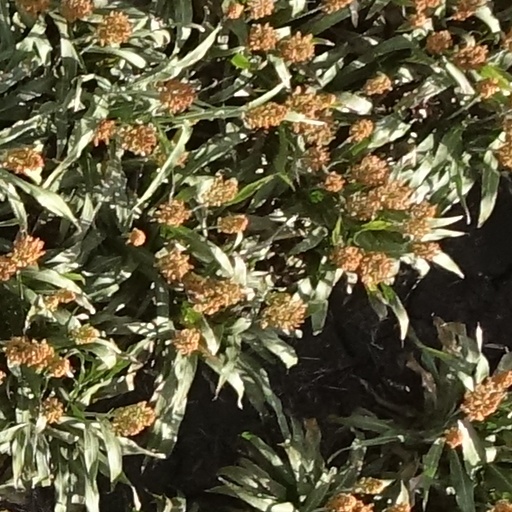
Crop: sorghum